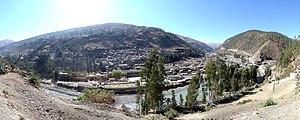
SVP, rendez cette description accessible à tous en la traduisant dans plusieurs langues.